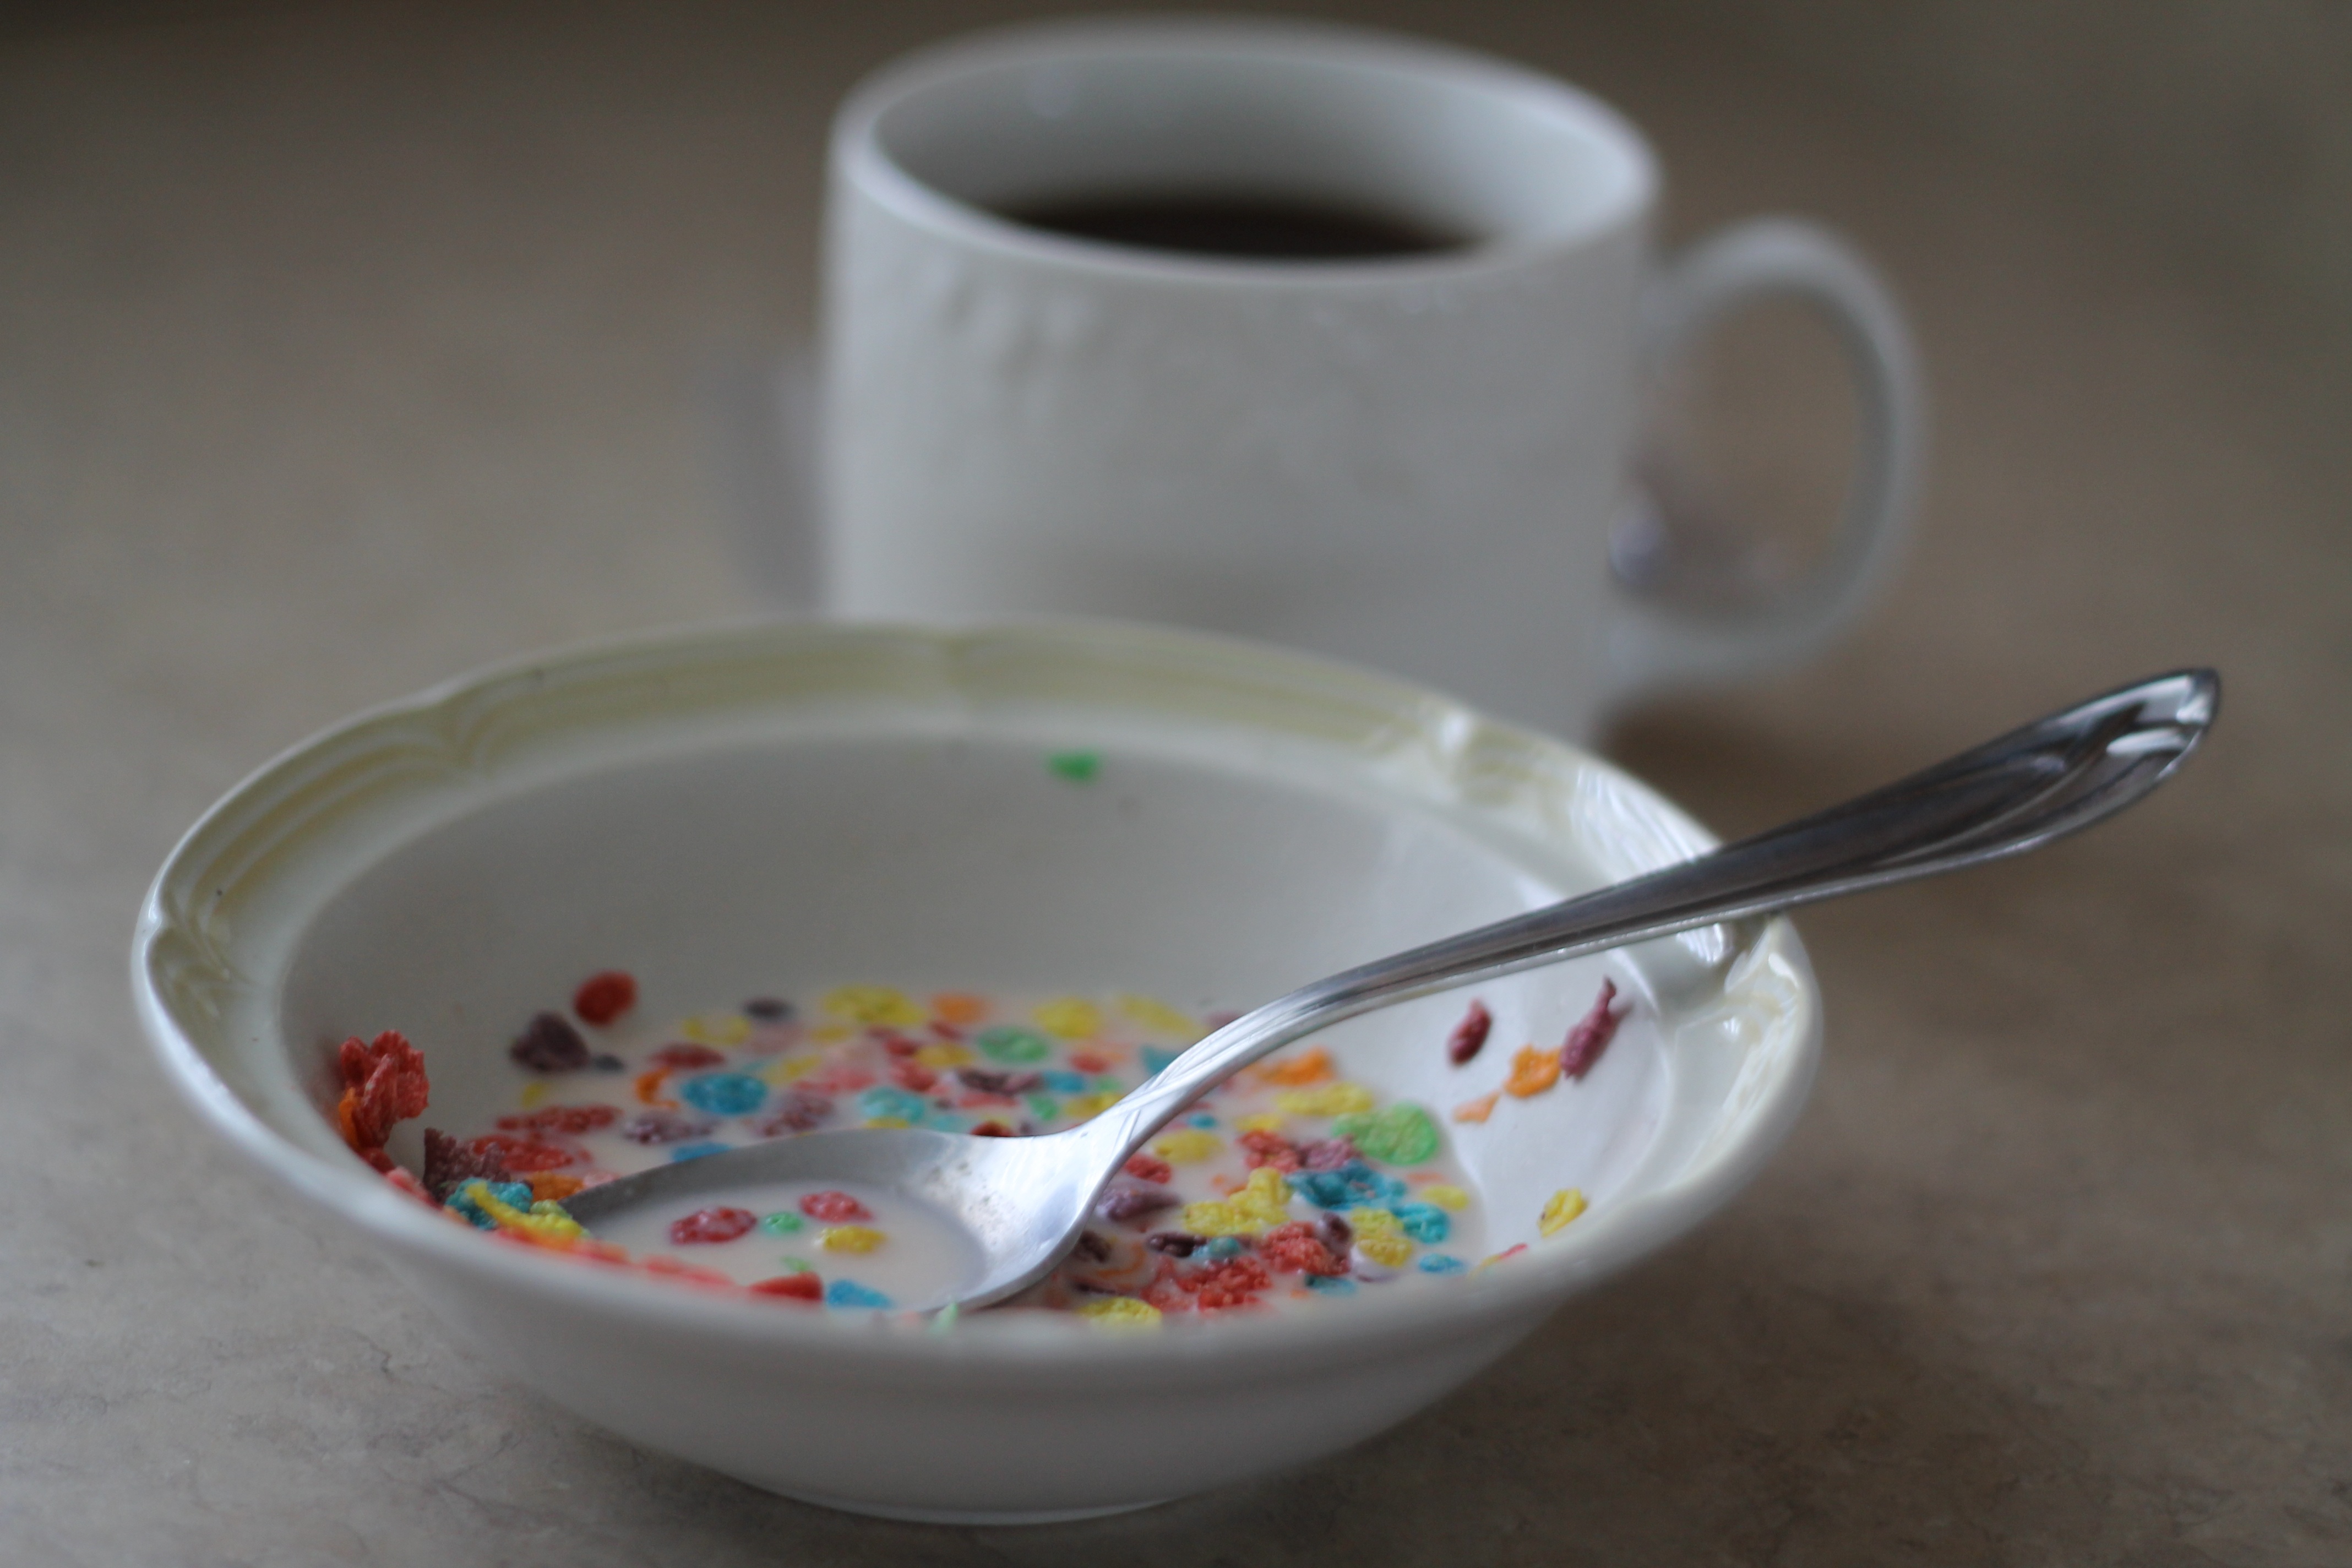
coffee, morning, cup, bowl, meal, food, saucer, ceramic, drink, breakfast, milk, coffee cup, tableware, cereal, art, porcelain, fruity cereal